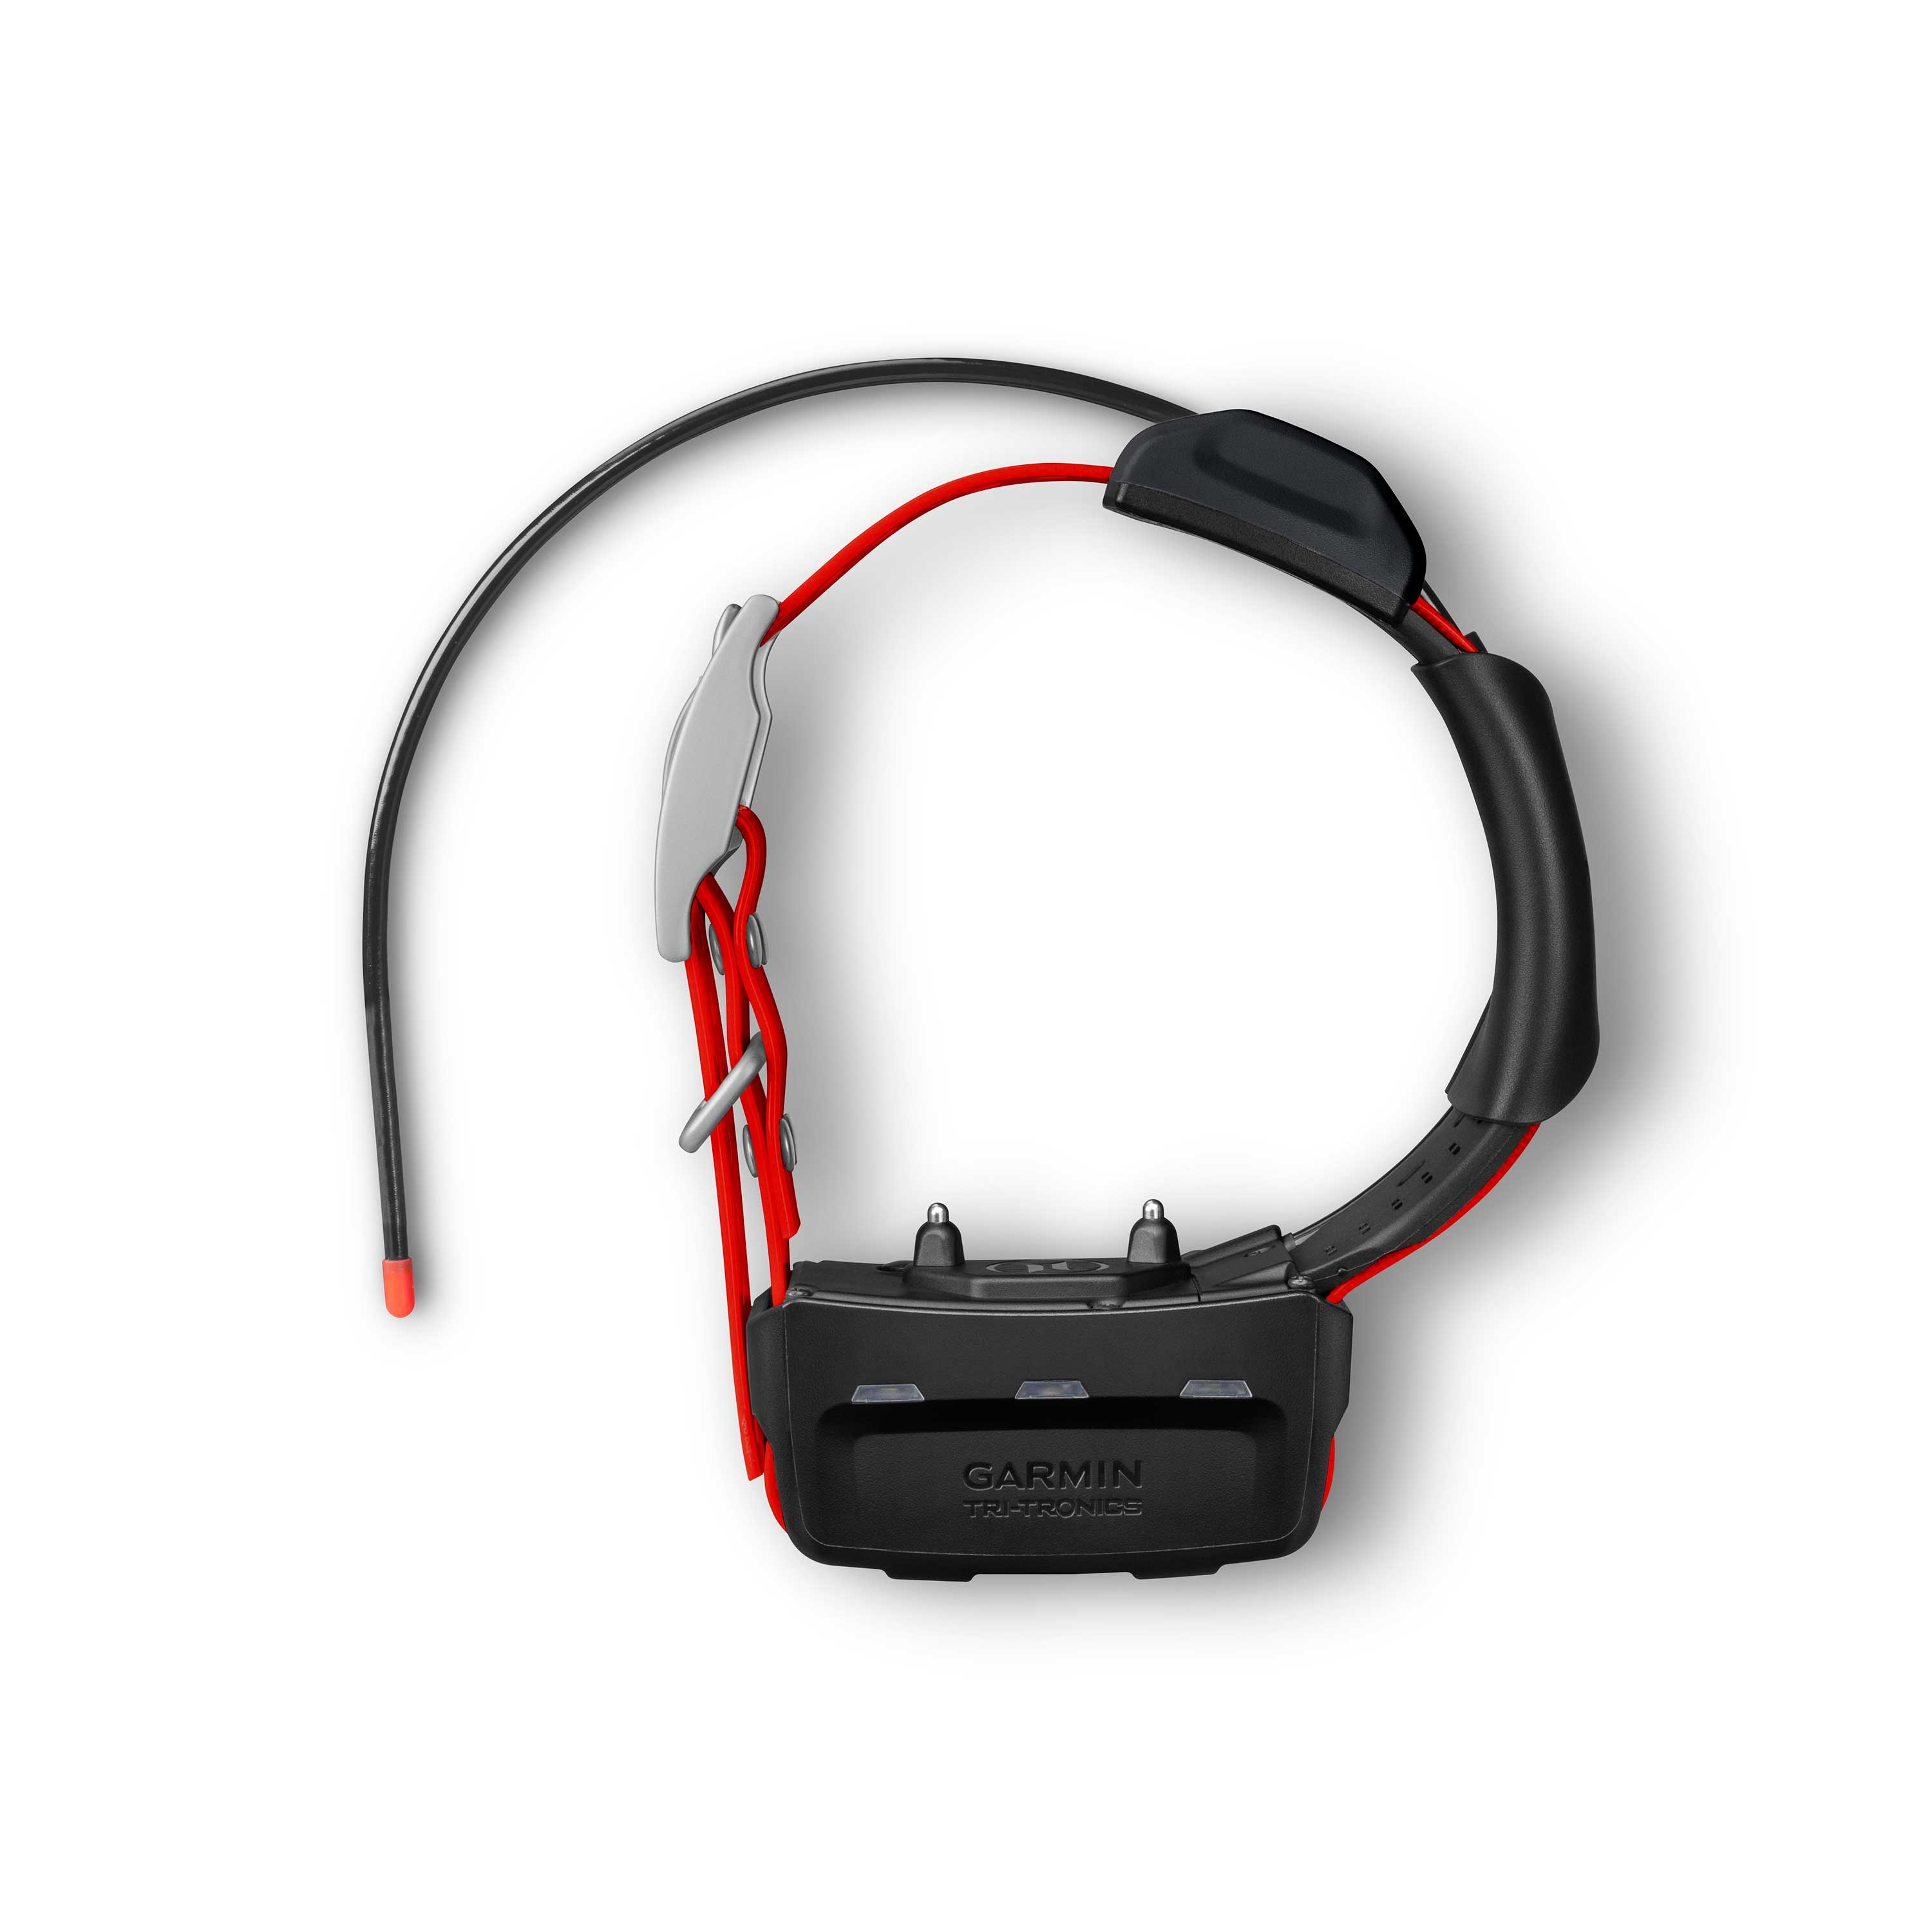
Garmin TT 15x Track and Train Dog Device Red
Focus on the hunt, not your equipment, with TT 15X, the dog tracking and training device with up to 80 hours of battery life. With a compatible tracking and training handheld, use sleep mode to remotely put your device to sleep and extend battery life even further. Compatible with all existing Alpha, PRO 550 Plus and Astro 430 handheld devices from Garmin. This high-sensitivity GPS and GLONASS receiver features 18 levels of continuous and momentary stimulation plus audible tone and vibration when used with your compatible tracking and training handheld. LED beacon lights, activated from your compatible handheld, help keep track of your dog in the field. Easily update your device via Garmin Express software, available for both Mac and Windows devices. Included in the box: TT 15X dog device with a rechargable Li-ion battery pack, 1″” red collar strap, 18.5″” standard antenna, 22.5″” extended-range antenna, charging cable, AC adapter, vehicle power cable, contacts kit, documentation. Features: Compatible with all existing Alpha, PRO 550 Plus and Astro 430 handheld devices from Garmin. Stay connected to your dog and the hunt with up to 80 hours of battery life Save battery life, and remotely put your dog tracking and training device to sleep with sleep mode when paired with a compatible Garmin device Train with 18 levels of continuous and momentary stimulation plus audible tone and vibration when used with your compatible tracking and training handheld. Rugged and water-resistant up to 10 meters (1 ATM); tough enough to run wherever your dog runs Track your dog up to 9 miles away
Brand: Garmin
Category: Animals & Pet Supplies > Pet Supplies > Pet Training Aids